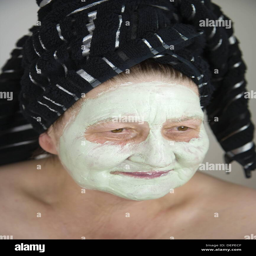
woman with a towel on her head and green mask on her face